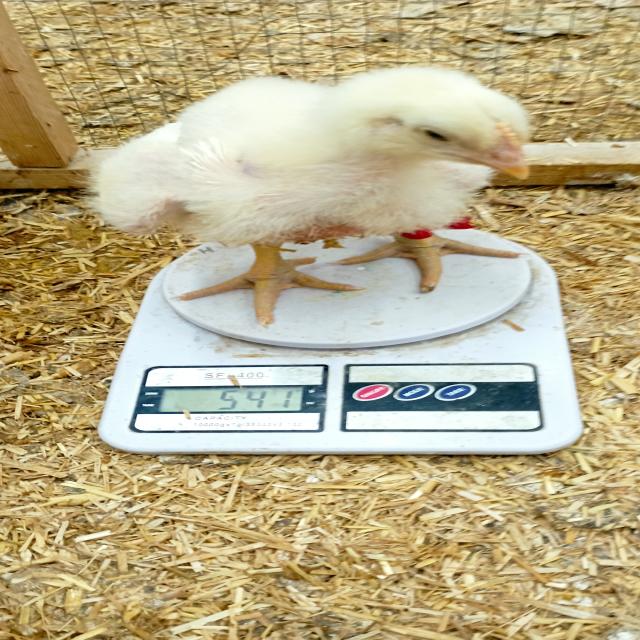
Weight: 541 g